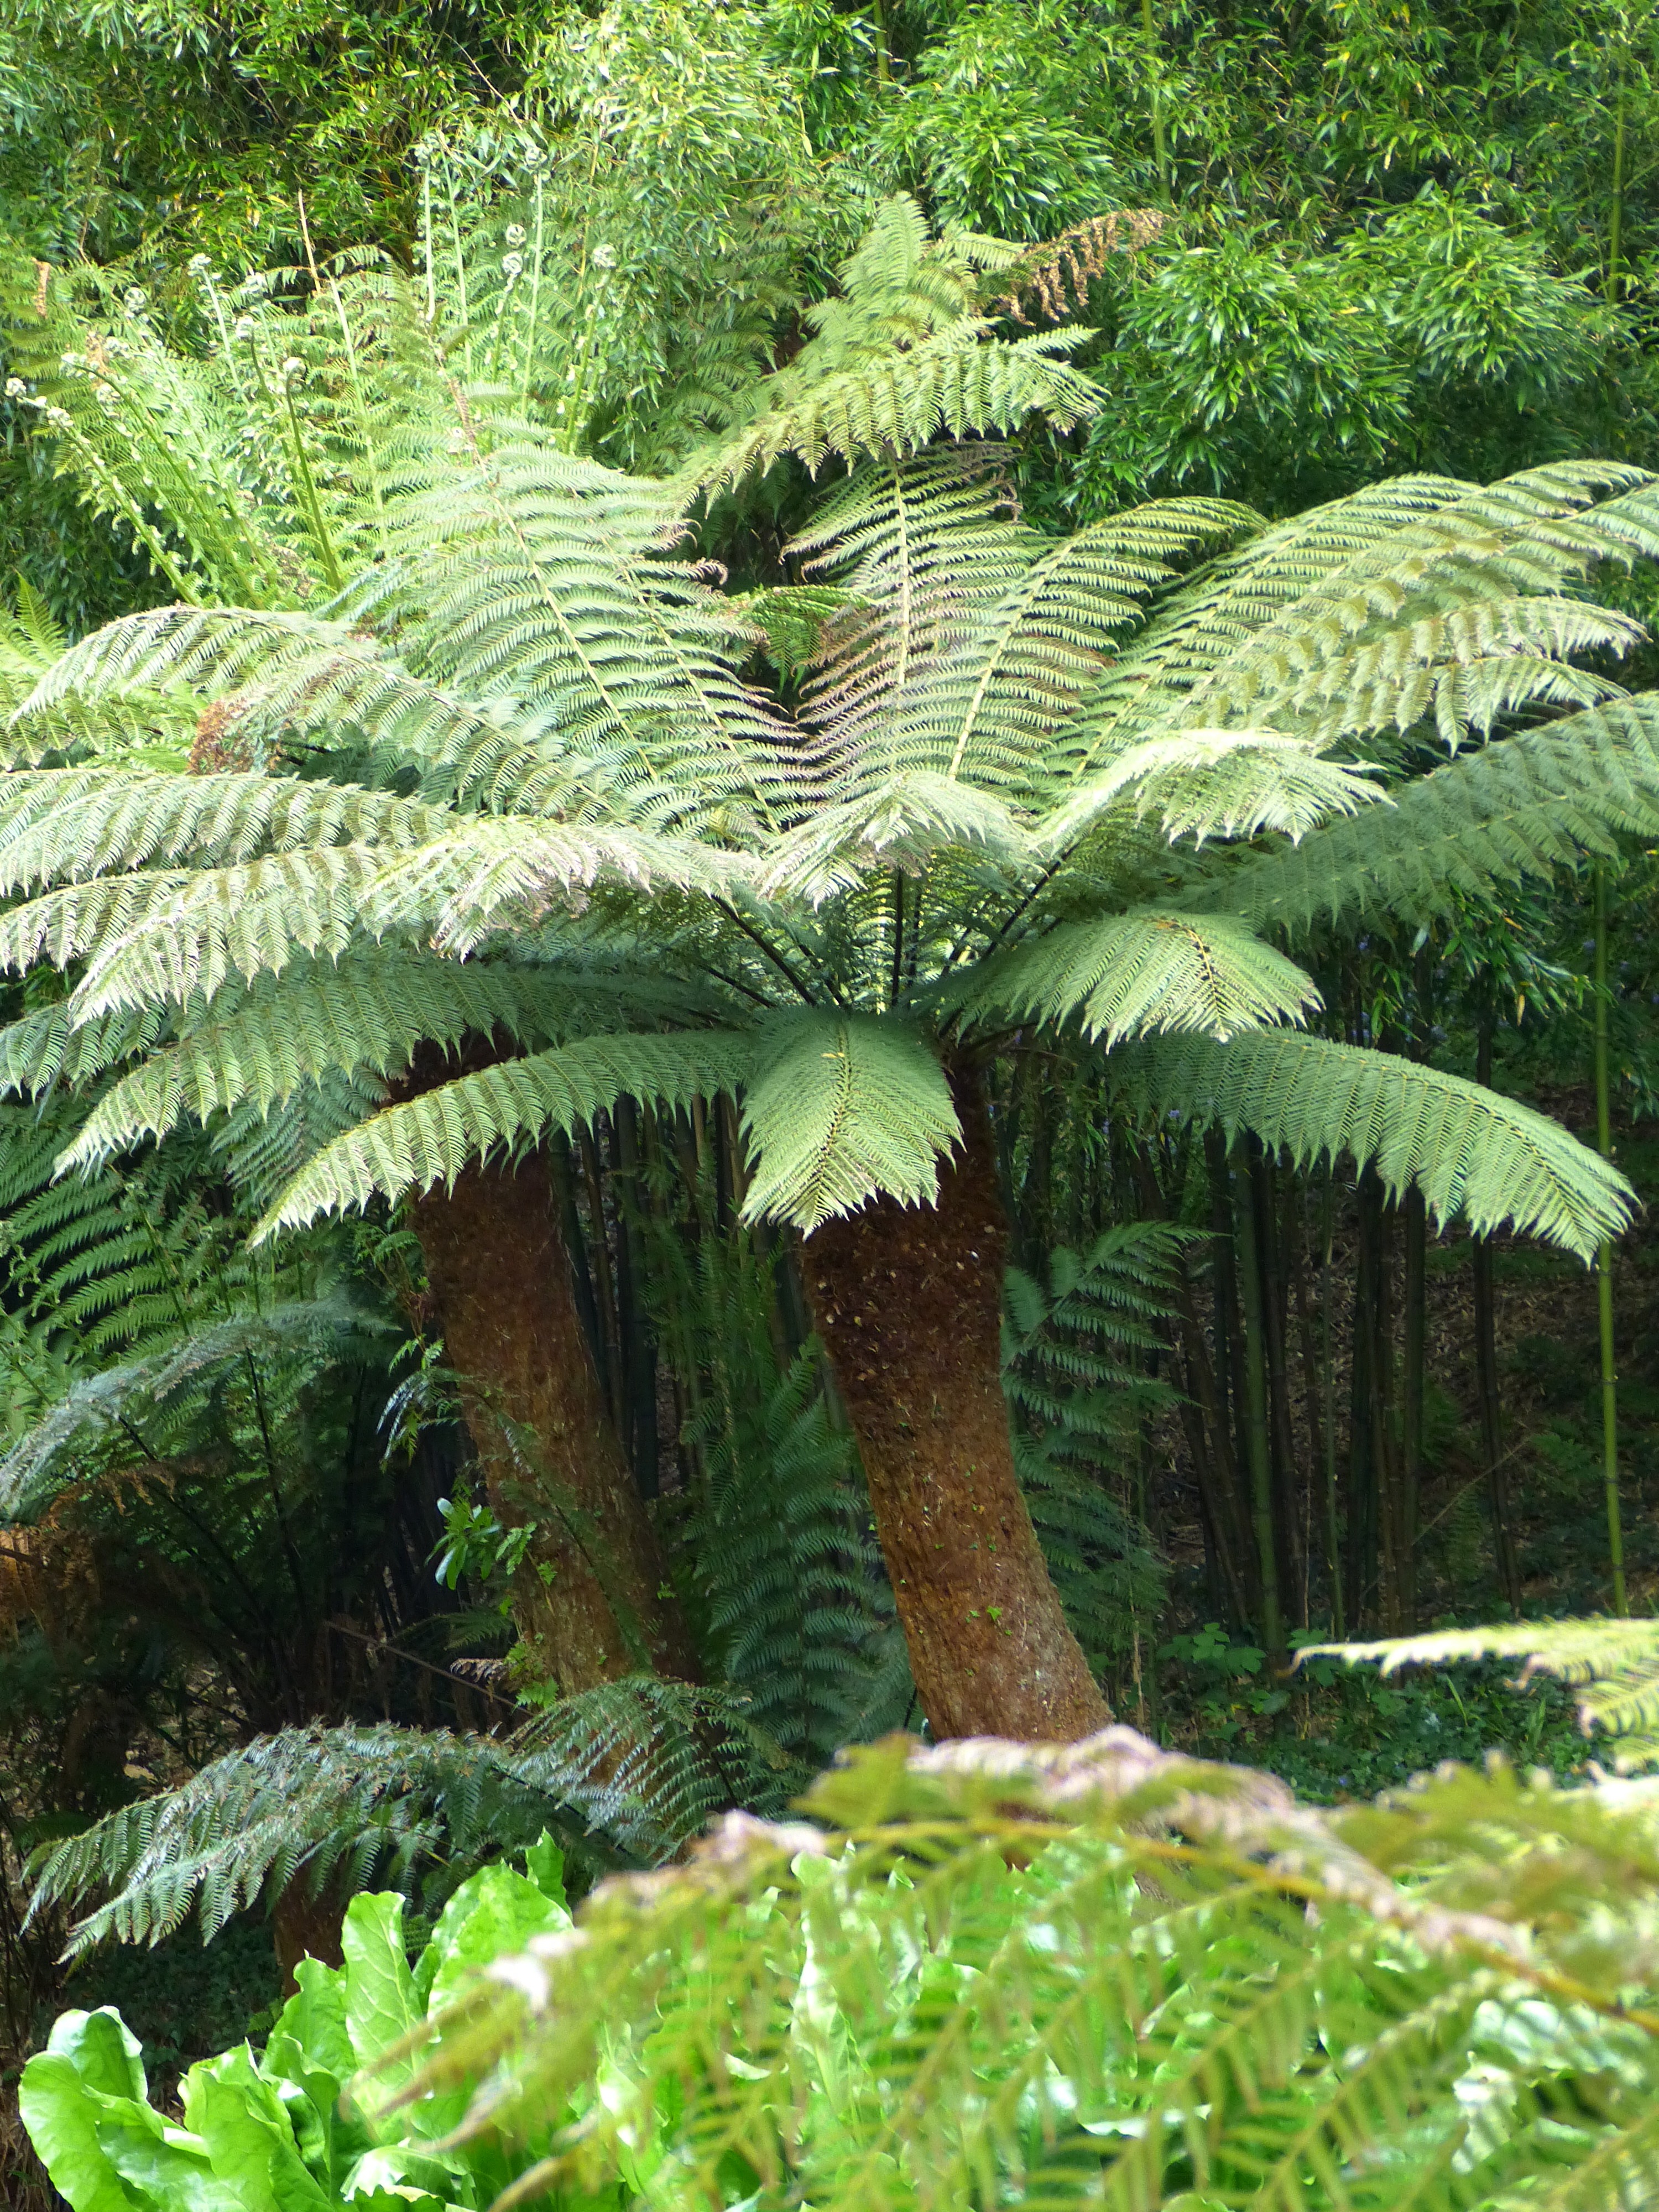
tree, forest, plant, leaf, flower, green, jungle, botany, garden, fern, vegetation, rainforest, botanical garden, ecosystem, wedel, tree fern, old growth forest, land plant, ferns and horsetails, arecales, palm family, vascular plant, ostrich fern, dicksonia antarctica